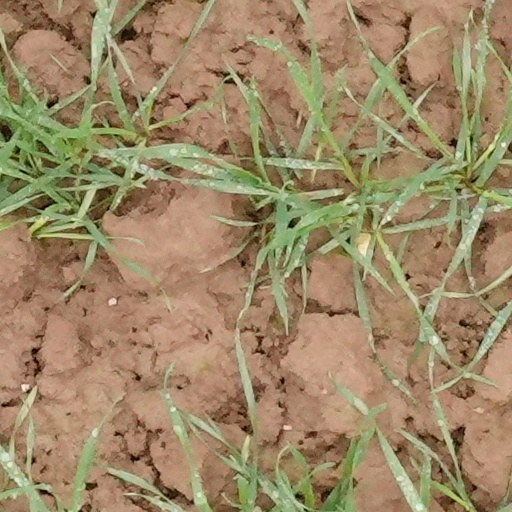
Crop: wheat